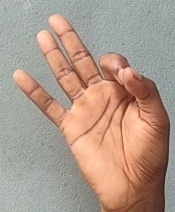
ASL sign: 9